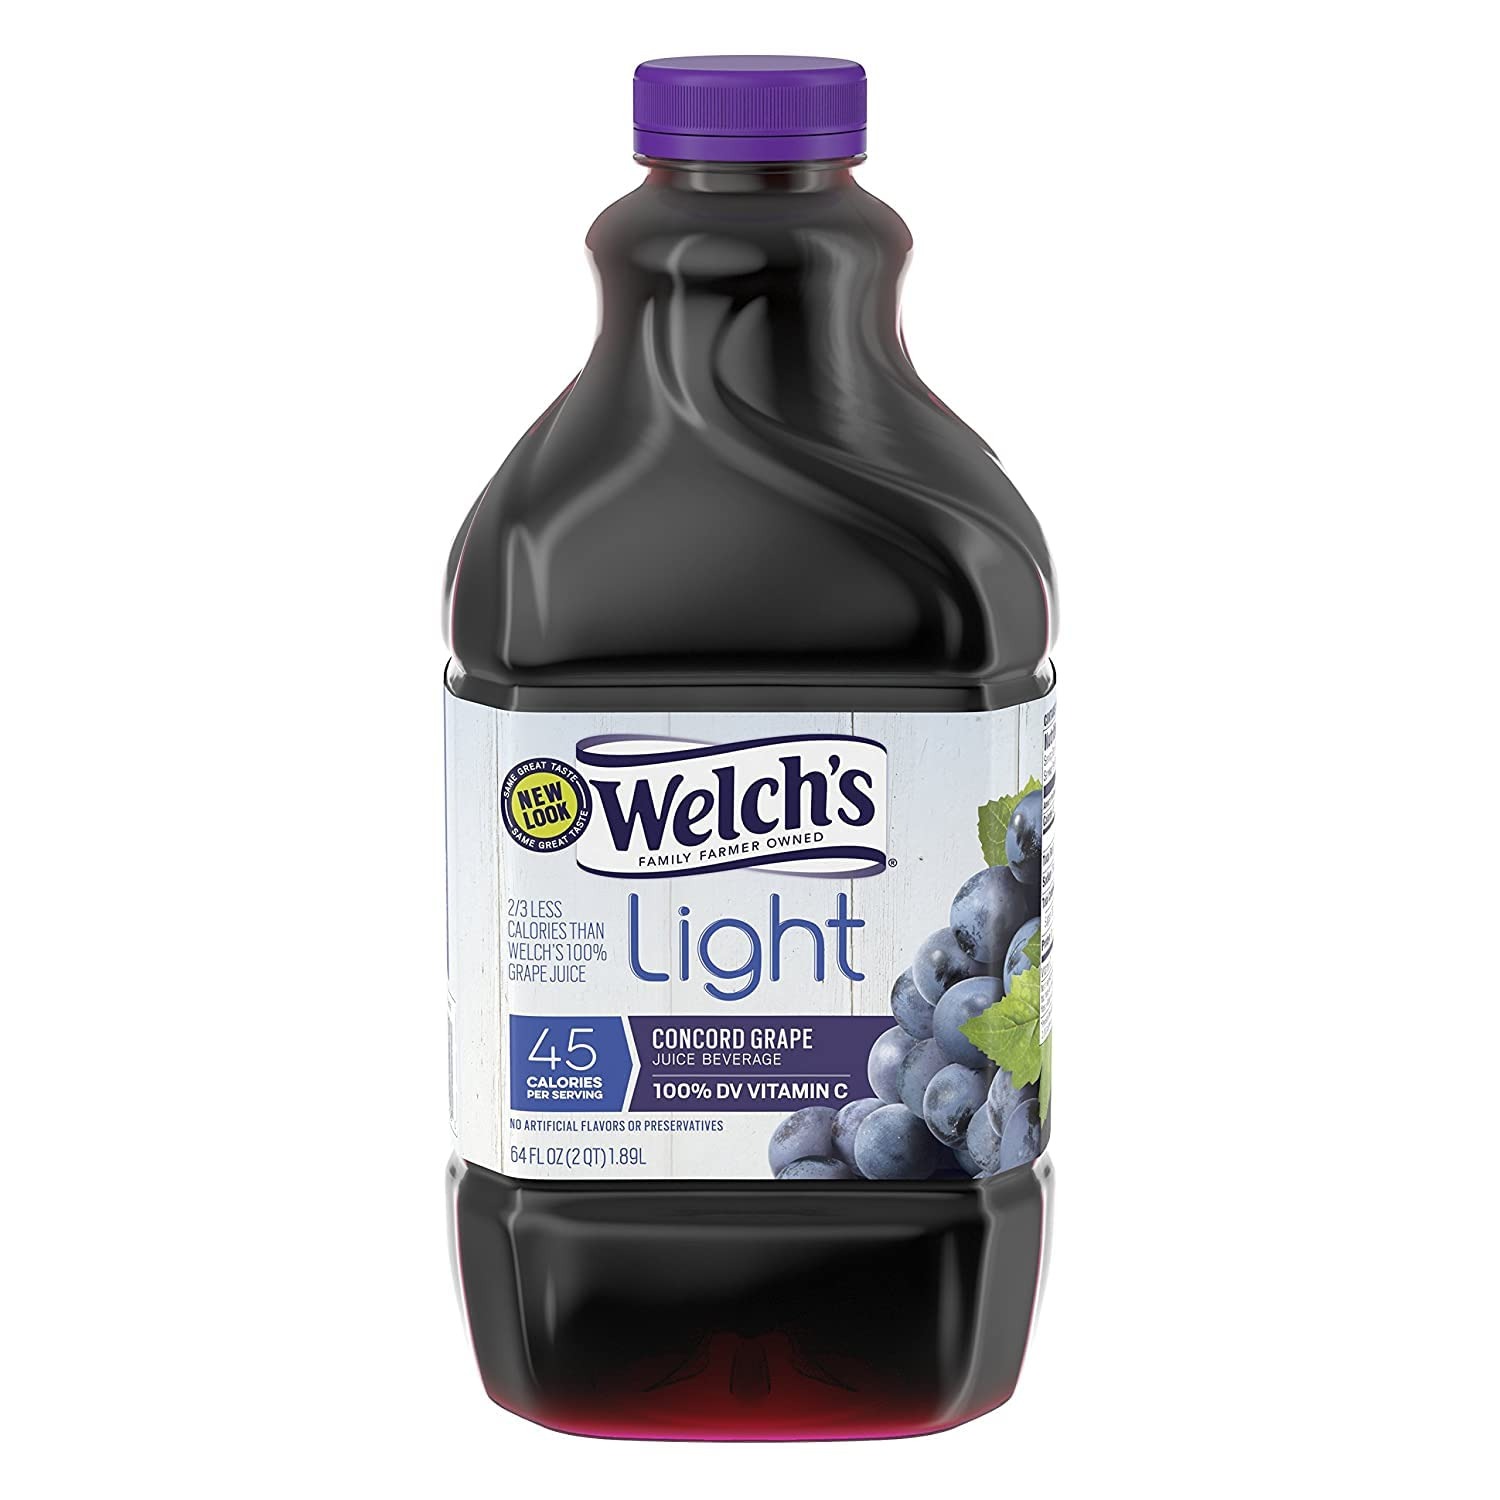
Item Name: Welch's 100% Grape Juice, 64 Fl Oz
Bullet Point 1: Welch's 100% Grape Juice
Bullet Point 2: Grape Flavor - 10 fl oz - 24 / Carton<BR>Bold, delicious taste of Concord grapes<BR>High in antioxidant vitamin C<BR>With no added sugar, color or flavor
Bullet Point 3: Welch's 35400
Value: 64.0
Unit: Fl Oz

Price: 5.29